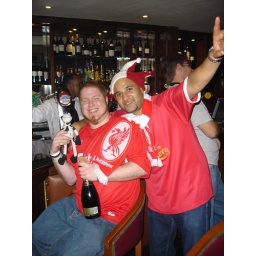
cow in a London pub with some Liverpool fans shortly after LIverpool won the UEFA cup